List of SSSIs in West Gwynedd

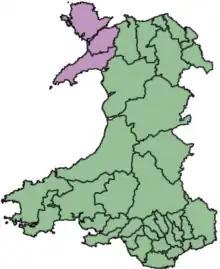

Lists of Sites of Special Scientific Interest in West Gwynedd (1974–1996) comprise: